Paradise (John Prine song)

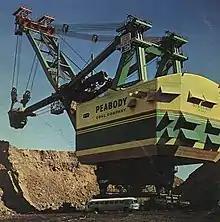
"The world's largest shovel" as Prine describes it in the song, the Bucyrus Erie 3850-B was used for excavation at Paradise and ultimately buried there.

"Paradise" is about the devastating impact of surface mining for coal, whereby the top layers of soil are blasted off with dynamite or dug away with steam shovels to reach a coal seam below, in Muhlenberg County, Kentucky, the home county of Prine's parents. The song references coal mining corporation Peabody Energy and the former coal mining town of Paradise in Muhlenberg County, where the Tennessee Valley Authority operated the coal-fired Paradise Fossil Plant. In late 1967, Paradise was abandoned and demolished to accommodate an expansion of the power plant. The TVA has since converted the Paradise Fossil Plant, now the Paradise Combined Cycle Plant, to run on natural gas.